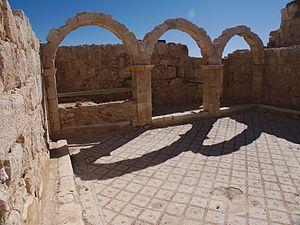
Vue sur la mosaïque et trois arches du Qasr
Le Qasr al Hallabat est un des châteaux du désert de Jordanie.